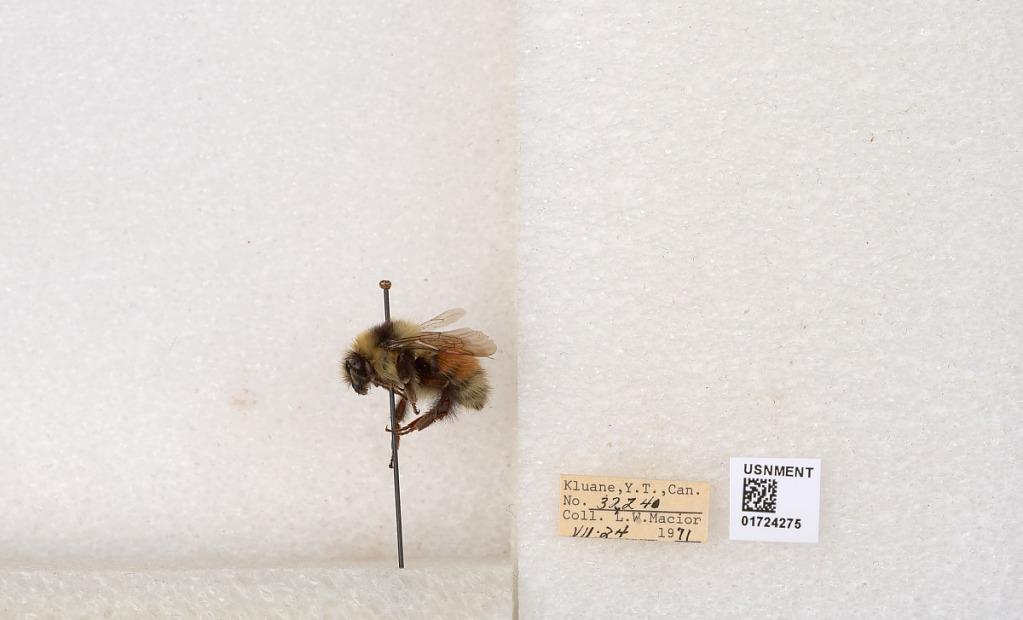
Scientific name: Bombus (Pyrobombus) sylvicola Kirby
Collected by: L. Macior
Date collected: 1971-7-24
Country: Canada
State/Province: Yukon Territory
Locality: Kluane National Park and Reserve
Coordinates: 60.7493, -139.504